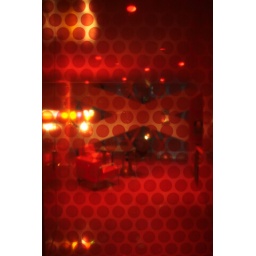
A glass wall in the heart of the Seattle Public Library